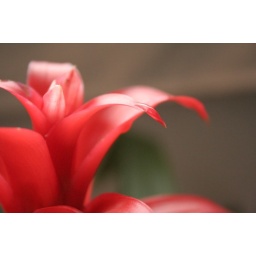
I got this new tropical plant and was playing around with depth of field a bit.